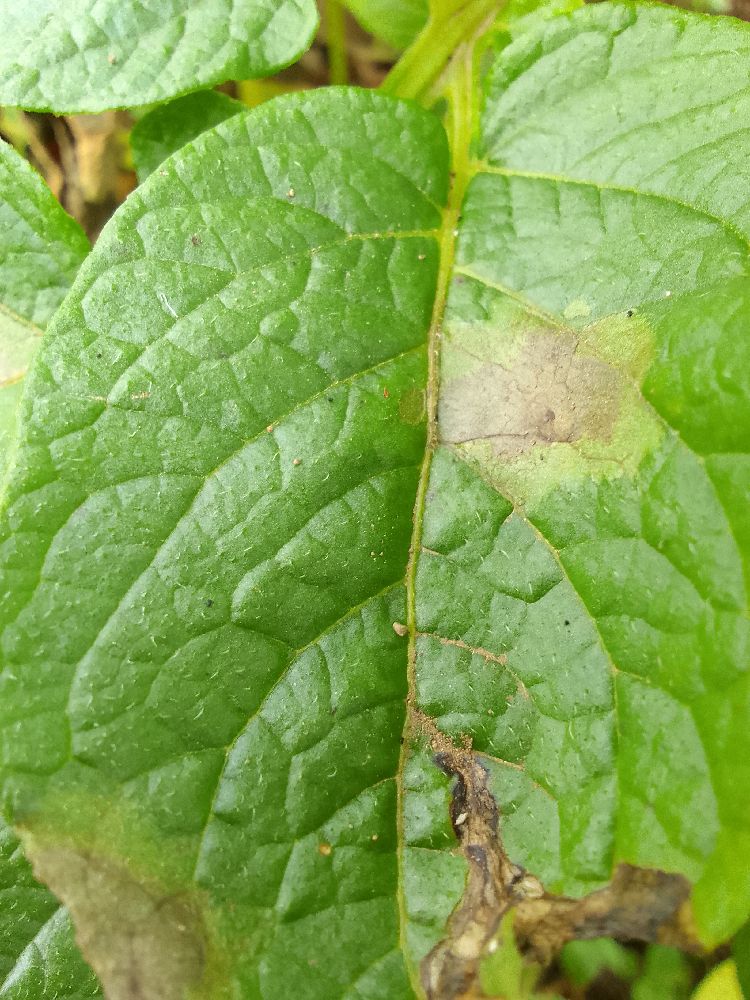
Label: Late blight